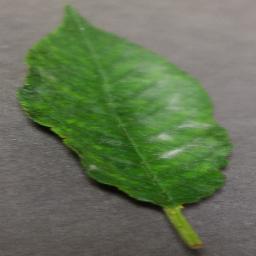
Label: Cherry___Powdery_mildew